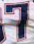
Number: 7